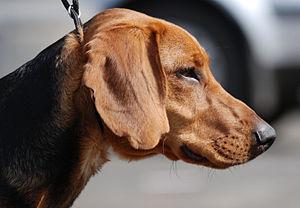
Le chien courant de Schiller ou Schillerstövare est une race de chiens originaire de Suède. C'est un chien courant de taille moyenne, bien proportionné, à la robe noire et feu. Il s'agit d'un chien de chasse employé comme chien courant pour la chasse au renard et la chasse au lièvre.